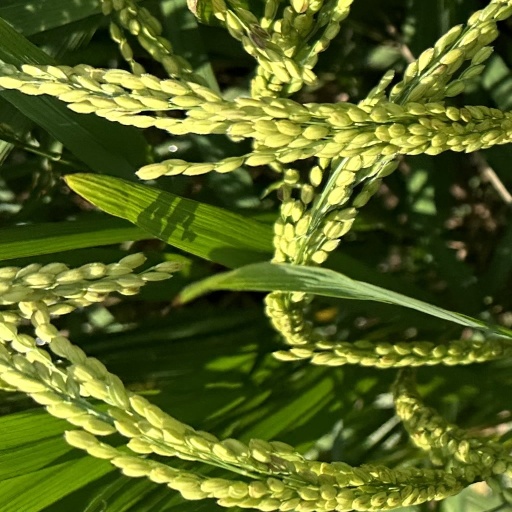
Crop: rice